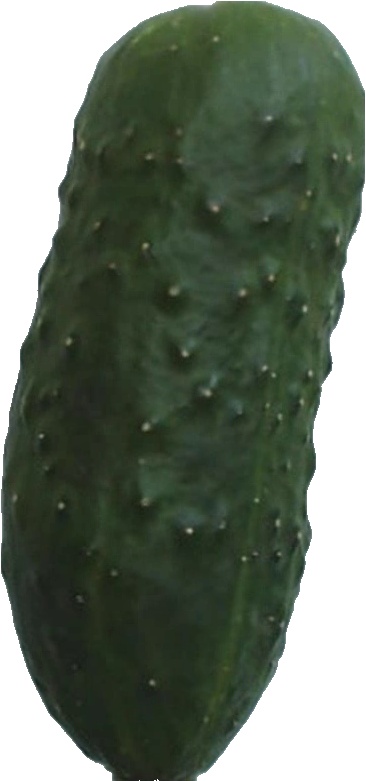
Label: cucumber_1